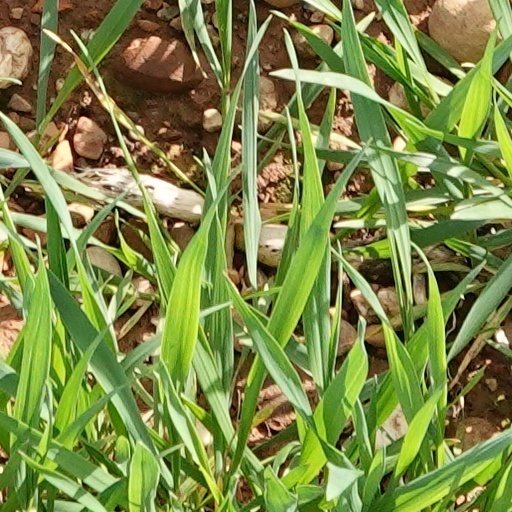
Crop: wheat